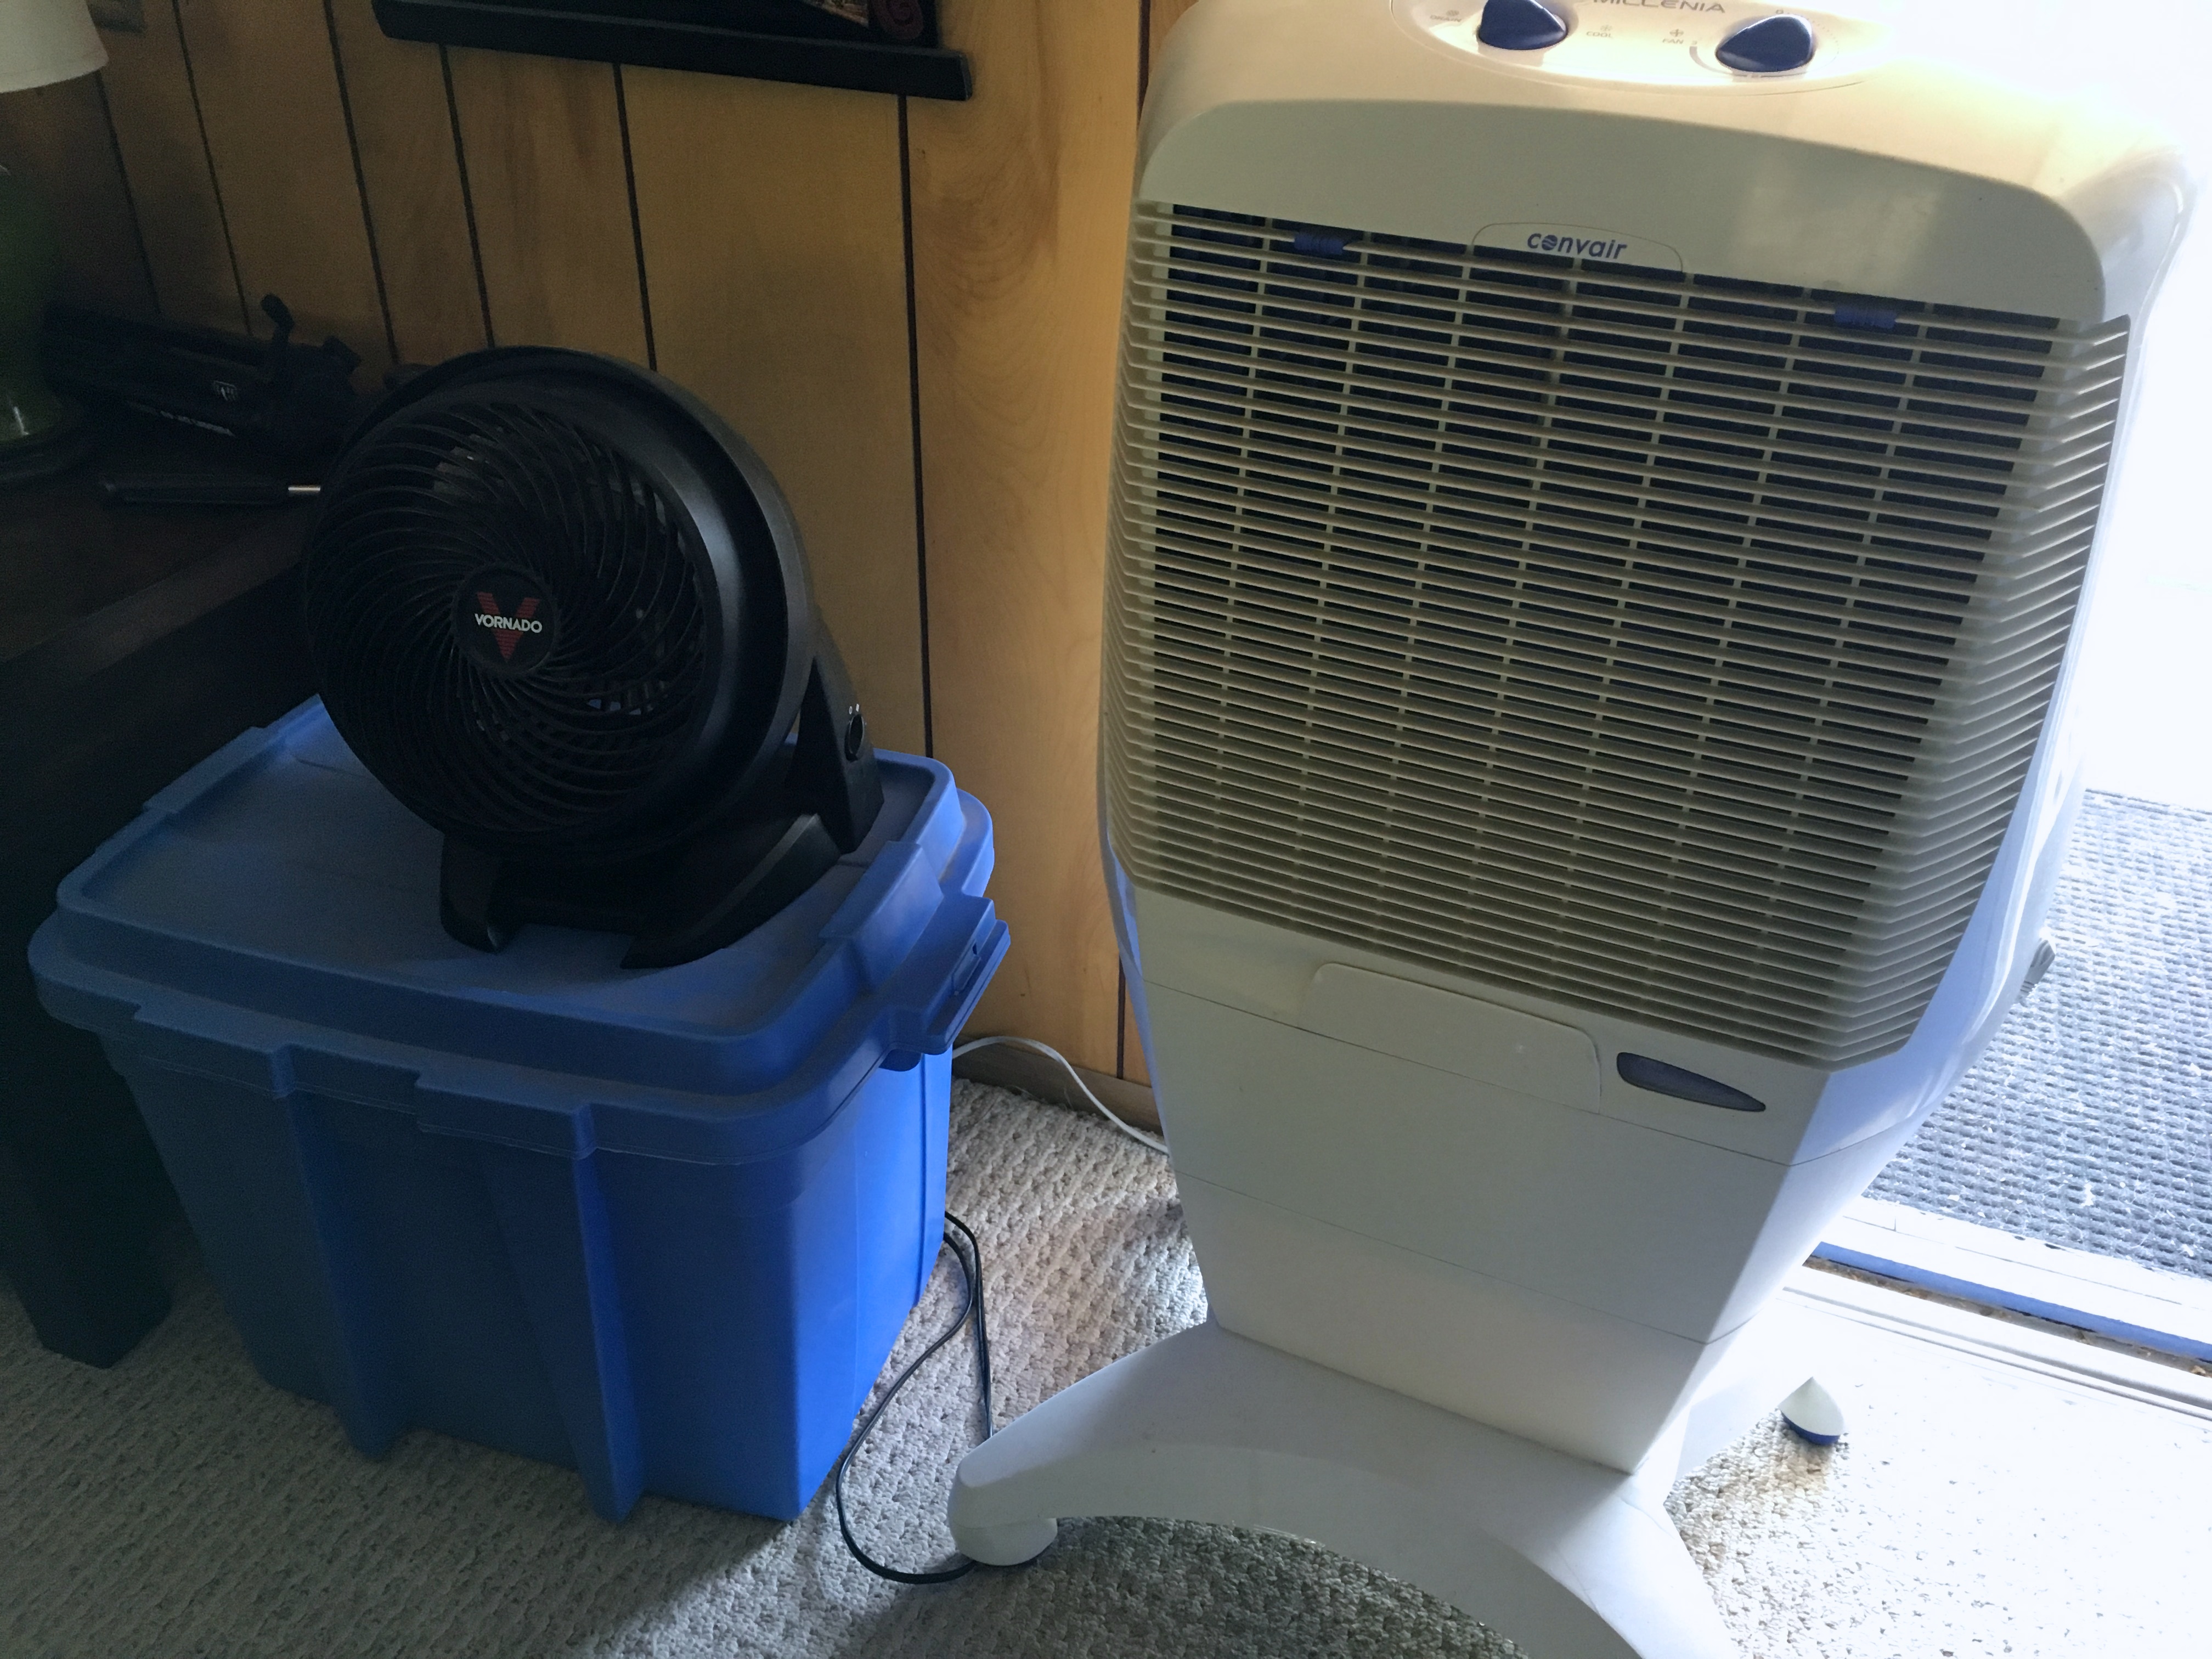
technology, machine, product